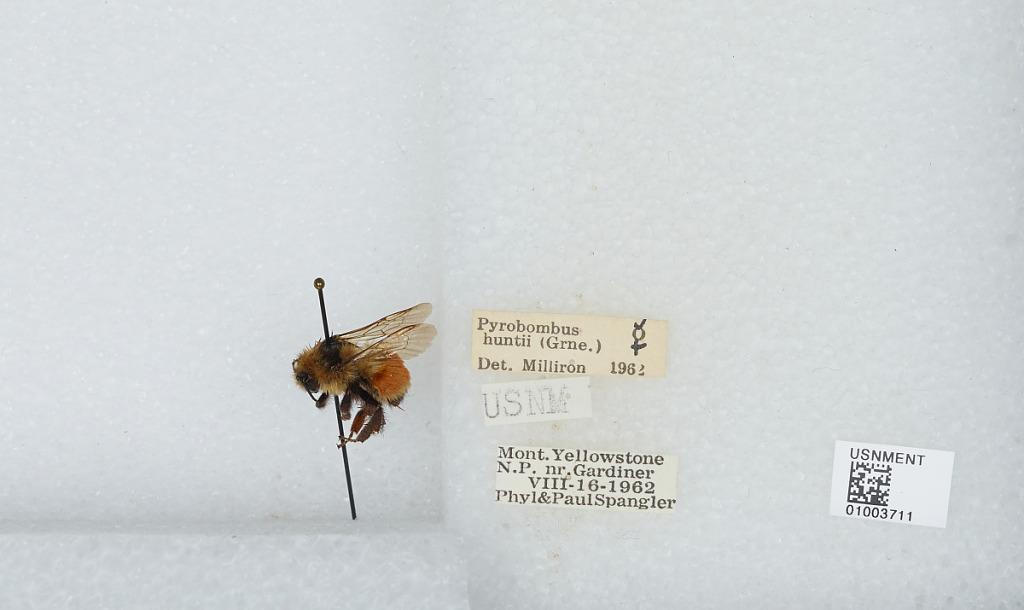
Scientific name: Bombus (Pyrobombus) huntii Greene
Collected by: P. Spangler
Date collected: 1962-8-16
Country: United States
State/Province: Montana
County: Park
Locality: Yellowstone National Park, near Gardiner
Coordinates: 45.0264, -110.702
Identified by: Milliron